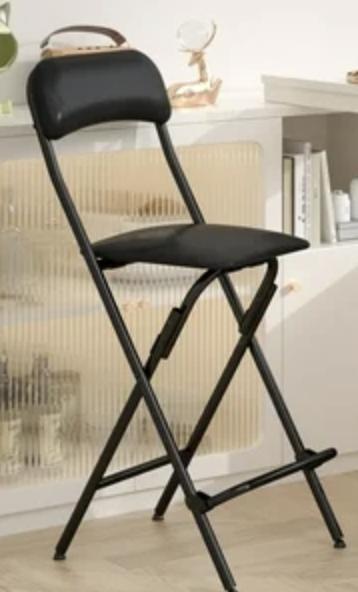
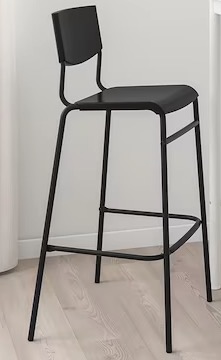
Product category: stool
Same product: no